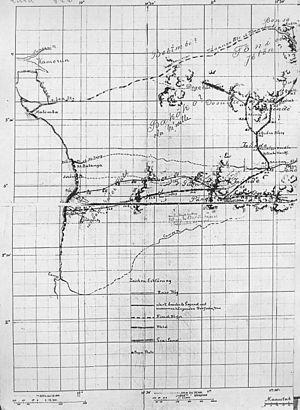
Hans Tappenbeck, né le 14 janvier 1861 à Wolsier et mort le 26 juillet 1889 à Douala, est un officier et explorateur allemand.